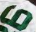
Number: 6